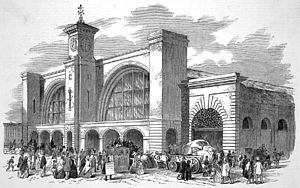
King's Cross Station / Renovering
Denne illustration fra 1852 viser King's Cross uden forhalsudvidelsen, der i øjeblikket planlægges at blive fjernet.
King's Cross Station, også kendt som London King's Cross, er en endestation i det centrale London, åbnet i 1852. Stationen er ved den nordlige grænse til det centrale London, ved krydset mellem Euston Road og York Way i Kings Cross-distriktet i bydelen Camden på grænsen til Islington.